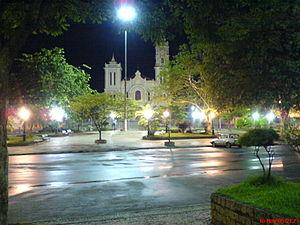
Bom Jesus do Itabapoana est une ville de l'État de Rio de Janeiro au Brésil. La ville comptait 35 411 habitants en 2010 et sa superficie est de 598,4 km².